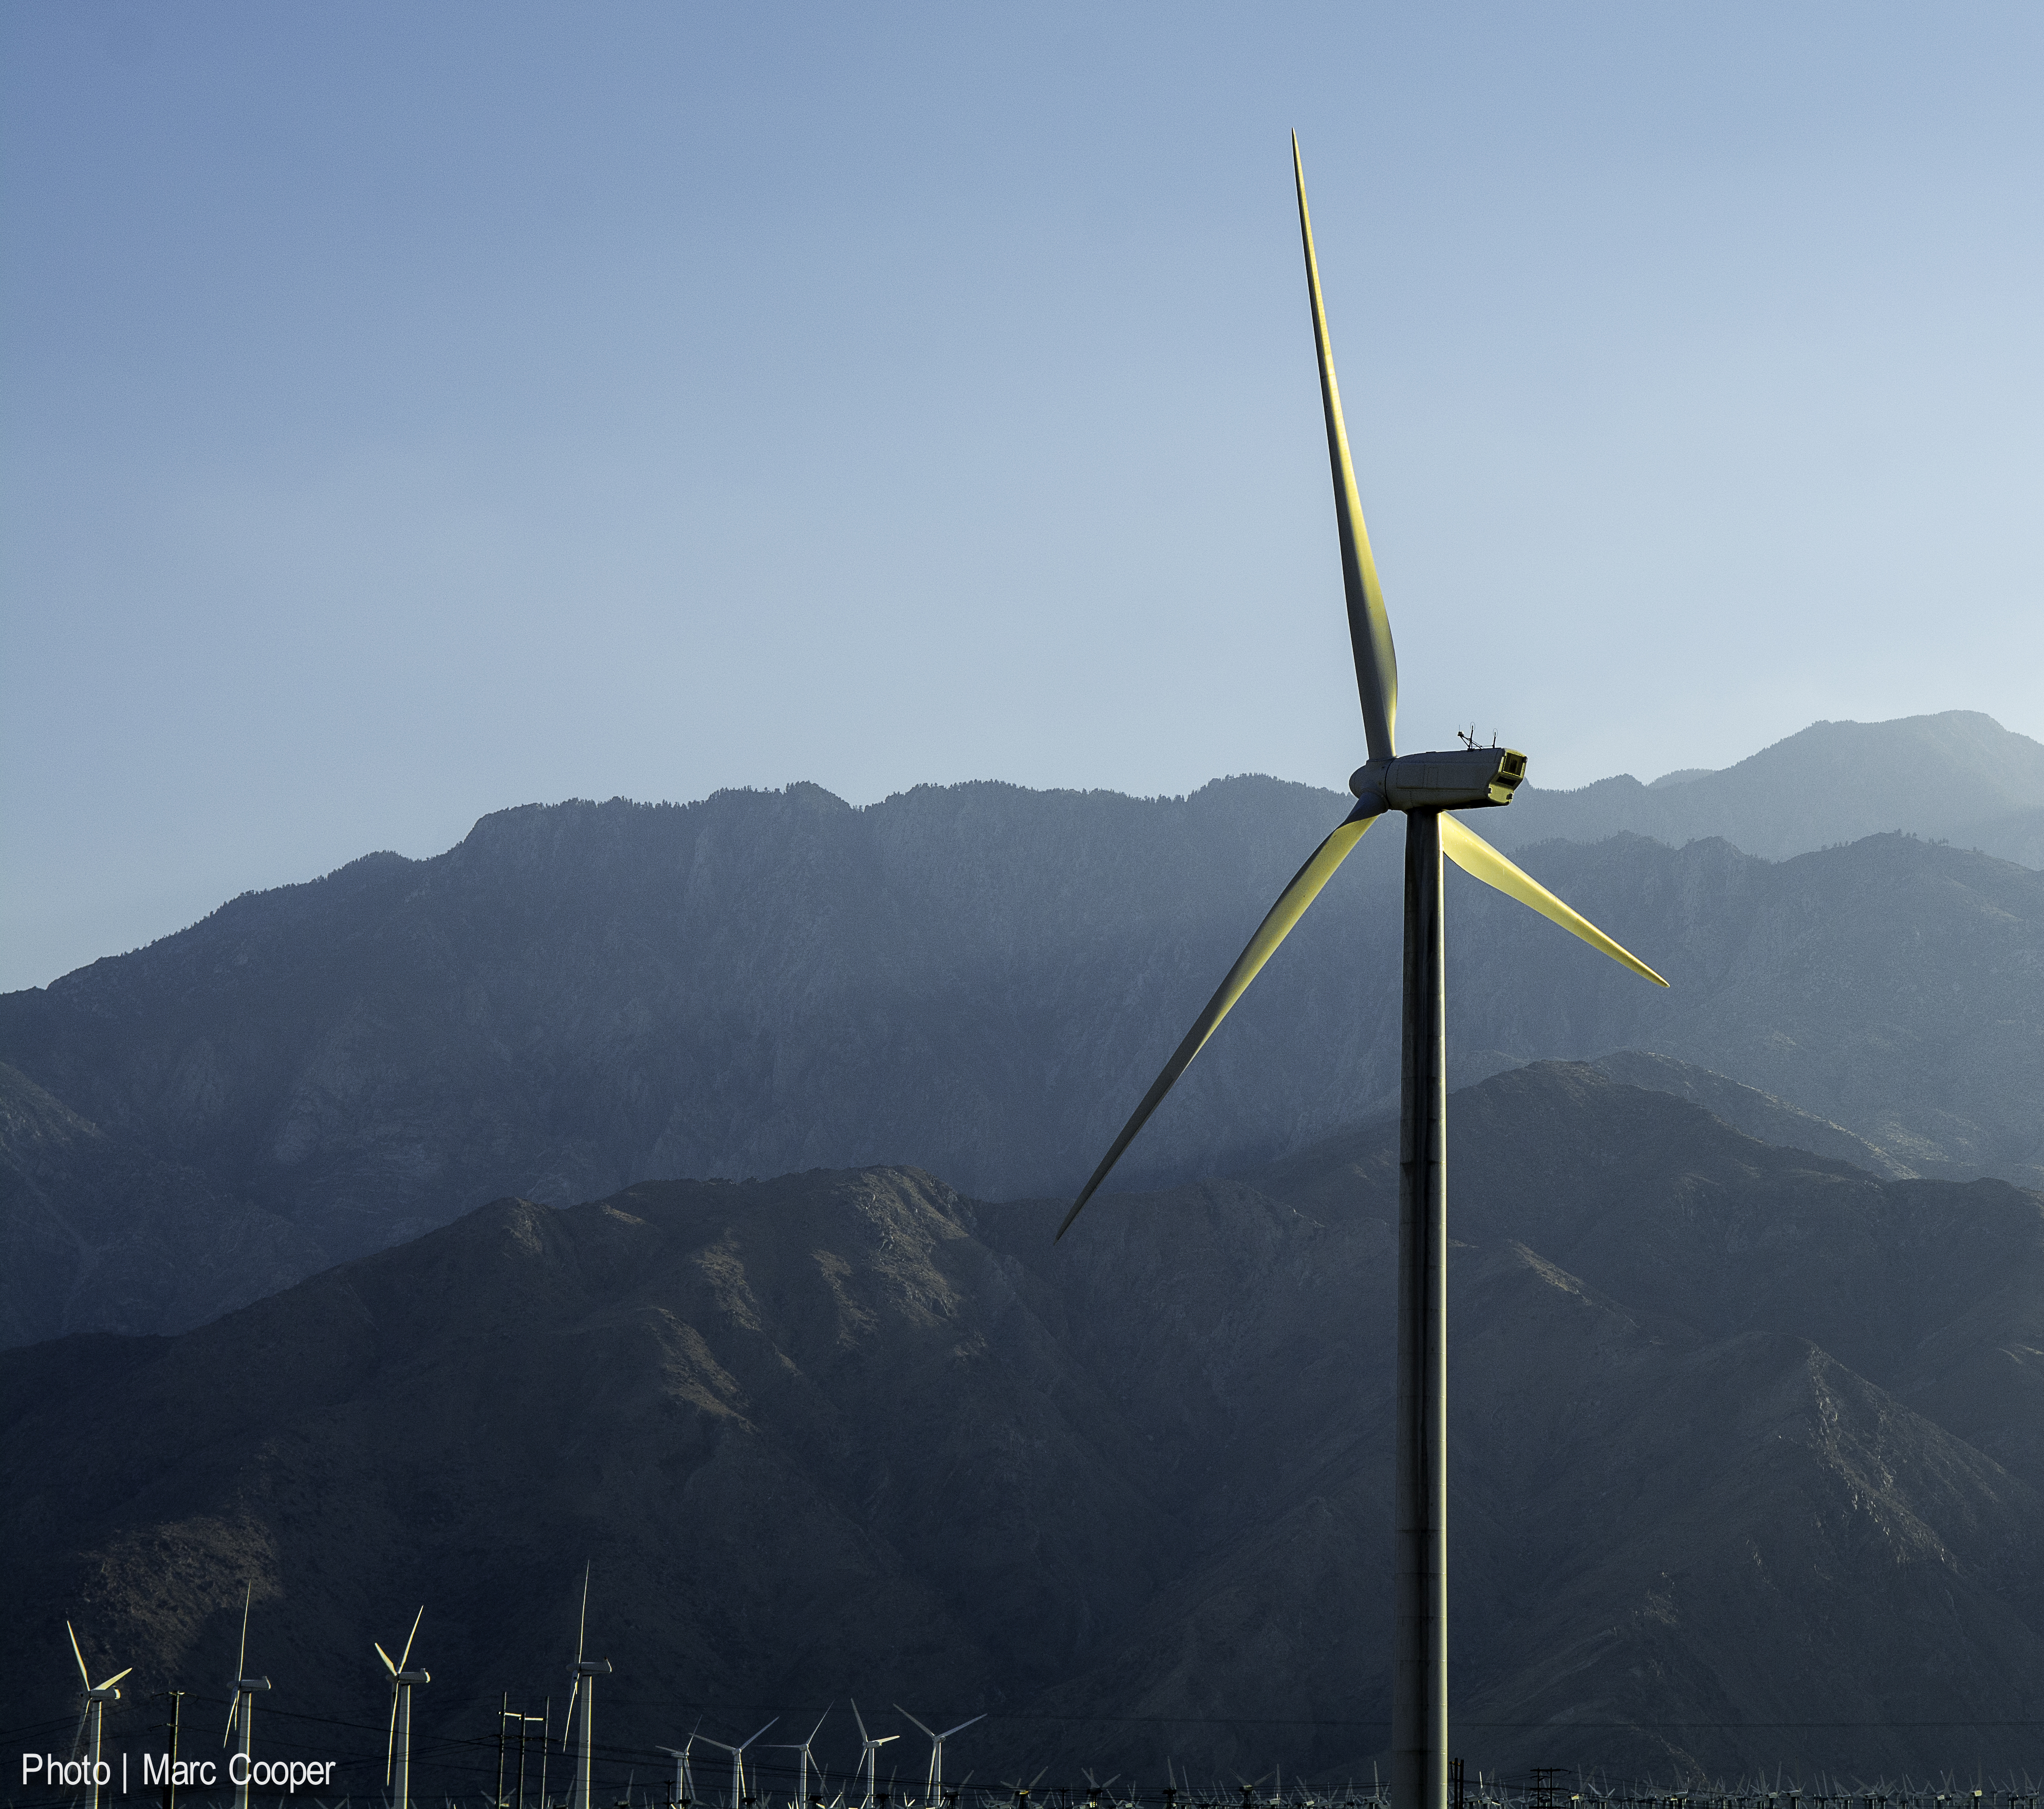
mountain, desert, windmill, wind, mountain range, machine, wind turbine, wind farm, marccooper, palmsprings, windmills, mountainous landforms